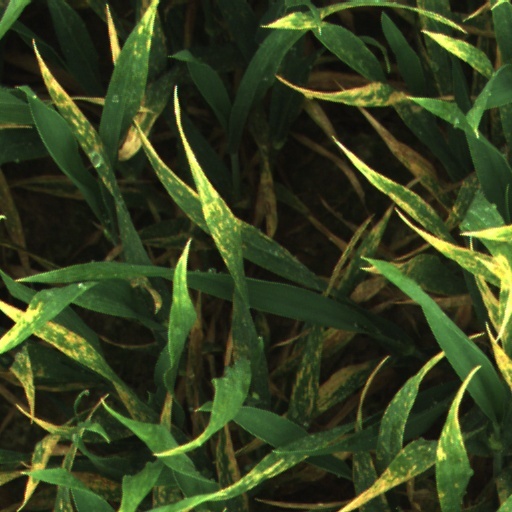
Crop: wheat